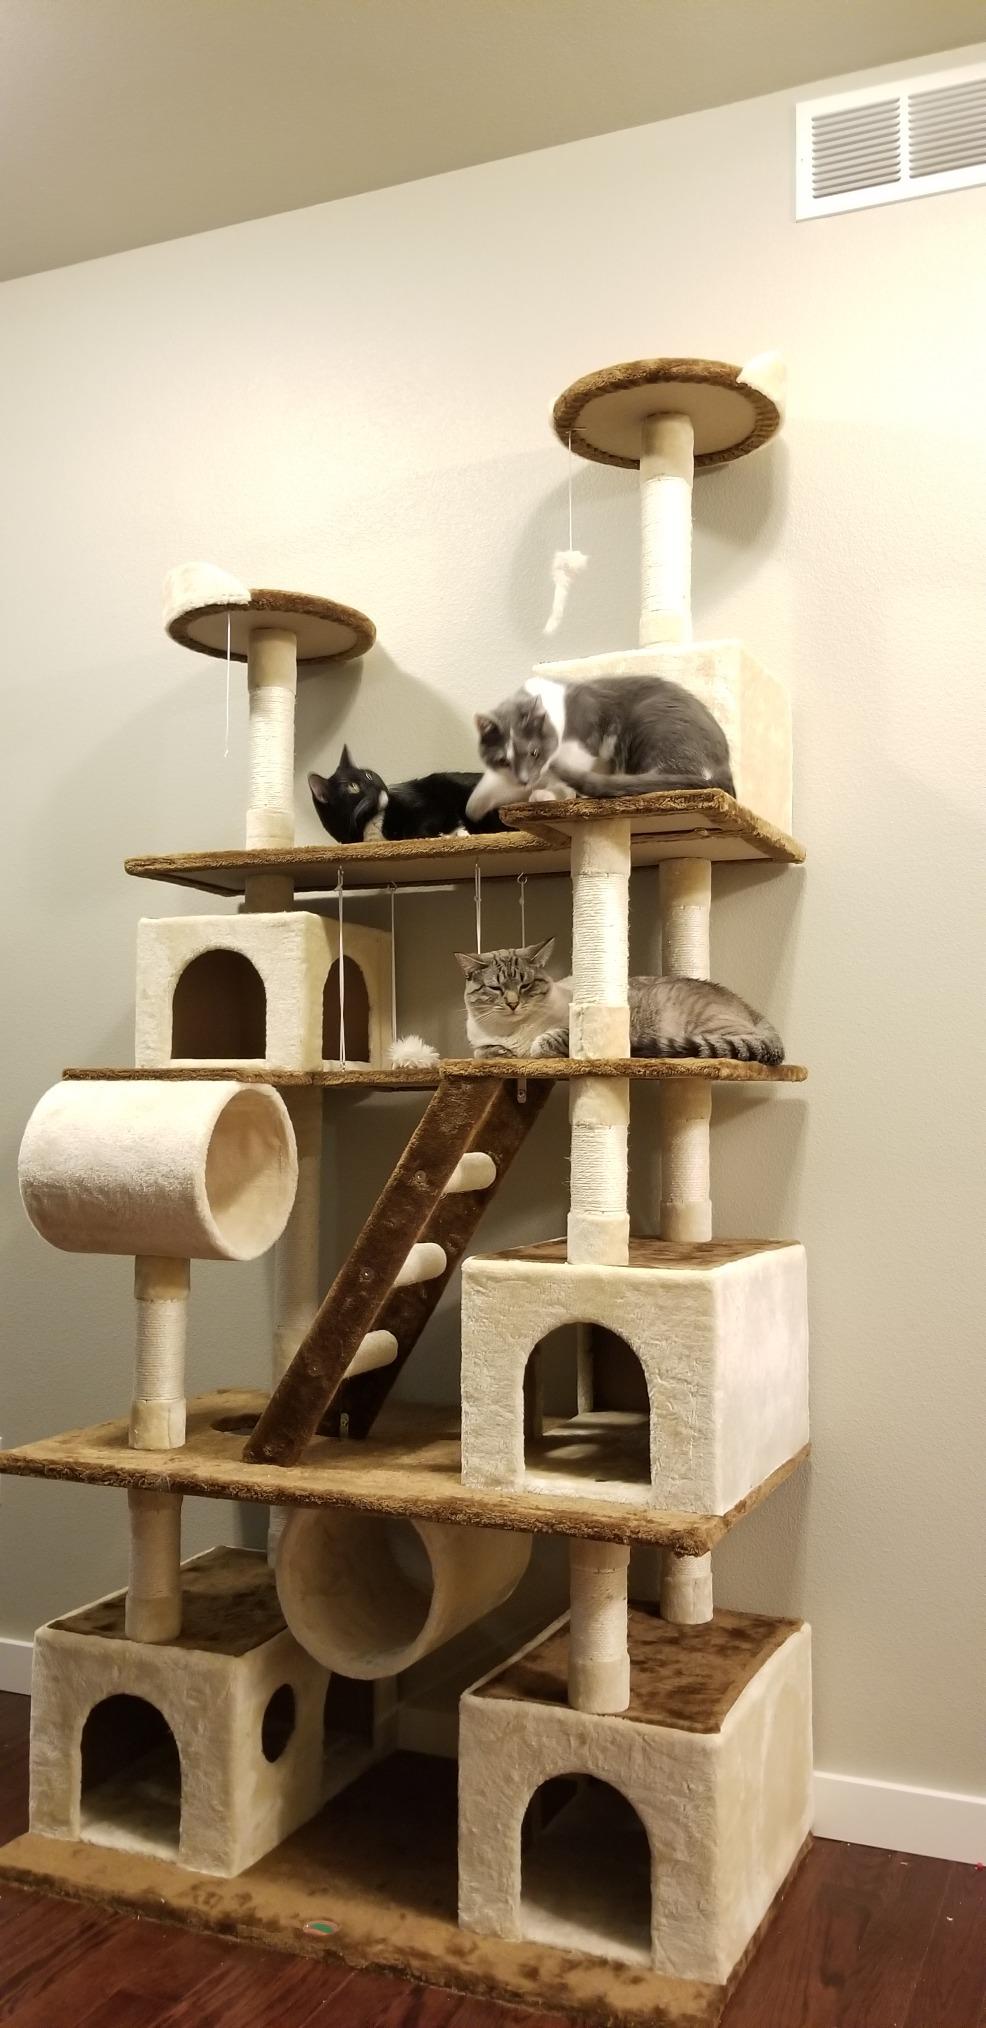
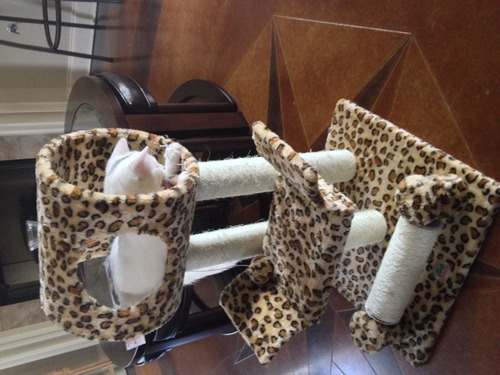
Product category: items_cat tree
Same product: no